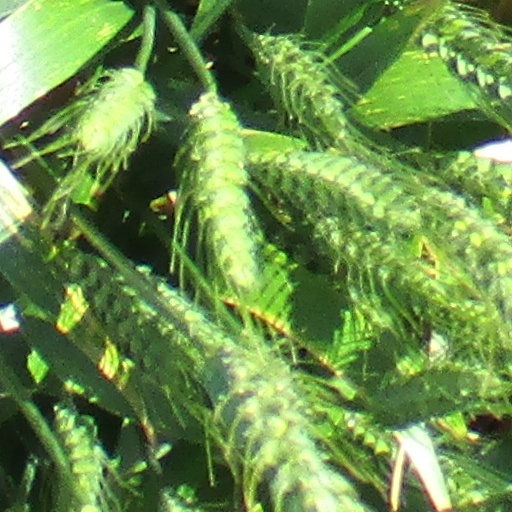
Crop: wheat